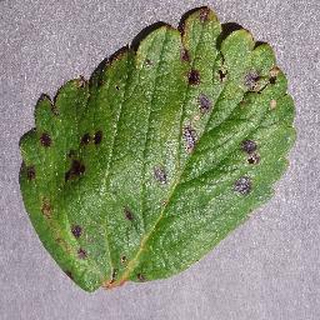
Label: strawberry_leaf_scorch